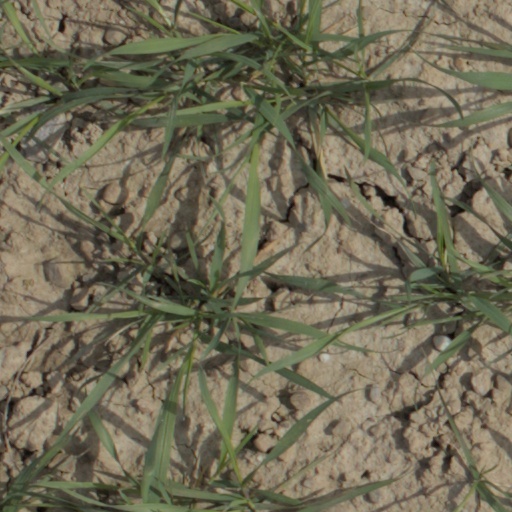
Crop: wheat